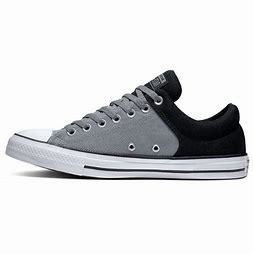
Brand: Converse
Model: Ctas Ox